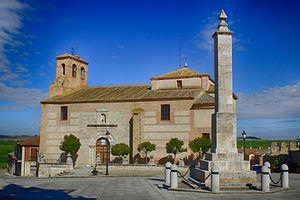
Villalar de los Comuneros est une commune de la province de Valladolid dans la communauté autonome de Castille-et-León en Espagne.